NASA Astronaut Group 12

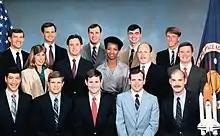
The Astronauts of Group 12

NASA Astronaut Group 12 (the GAFFers) was a group of 15 astronauts announced by NASA on June 5, 1987.